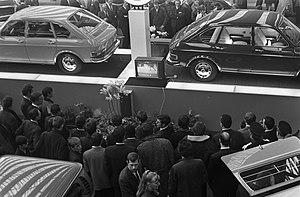
La Volkswagen Type 4 est une voiture de taille moyenne fabriquée et commercialisée par Volkswagen de 1968 à 1974 en berline deux et quatre portes, ainsi qu'en break deux portes. La Type 4 évolue à travers deux générations, la 411 et 412.